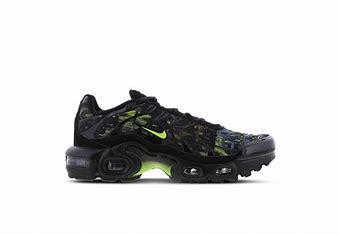
Brand: Nike
Model: Tuned 1 Essential